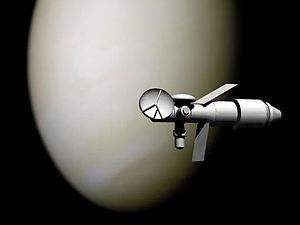
TMK (USSR)
TMK-MAVR
TMK eller TMK-1 var benævnelsen for et meget ambitiøst sovjetisk rumprojekt hvis formål var at sende et bemandet rumfartøj til området ved planeten Mars for nærmere undersøgelser.